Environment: real
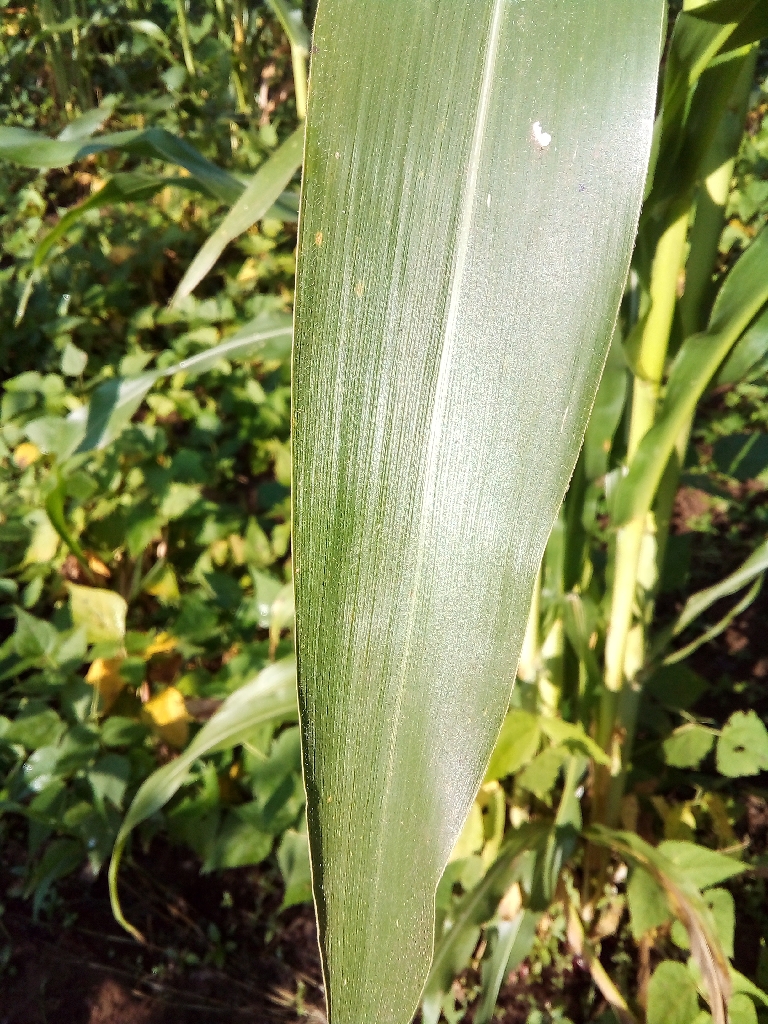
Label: healthy